Viersen

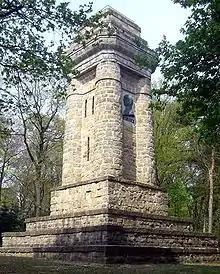
Bismarck Tower

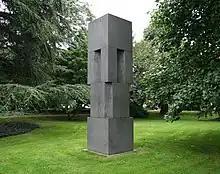
Viersen sculpture collectionErwin Heerich: "Monument"

Viersen is connected to the region by a dense bus network and Viersen station. The station is served by various local and regional rail lines.